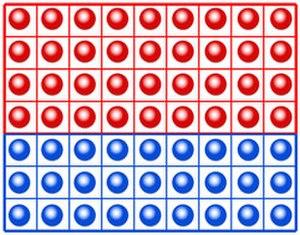
L'illustration de la distributivité de la multiplication par l'arithmétique géométrique
En mathématiques, l’algèbre géométrique regroupe des méthodes géométriques, utilisées par les Grecs de l'Antiquité, pour établir des résultats maintenant classés dans la branche mathématique appelée algèbre. Ces techniques permettent la mise en évidence des propriétés élémentaires de la multiplication, d’effectuer des calculs comme la somme des premiers nombres entiers, ou impairs. Elles permettent d’établir des résultats comme des identités remarquables ou de résoudre une équation du second degré. L’algèbre géométrique fournit aussi des méthodes de résolution plus complexes, comme celles qui montrent l’existence de nombres irrationnels.